The Oaks (Coronaca, South Carolina)

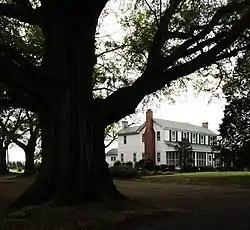
The Oaks, March 2012

The Oaks, also known as Downs Calhoun House, Calhoun-Henderson House, and Lumley Farmstead is a historic home and farm complex located near Coronaca, Greenwood County, South Carolina. It consists of a two-story wood-frame I-house, built about 1825, with significant additions and alterations about 1845, 1855, 1880, and 1920. Also on the property are the contributing small storage building (c. 1850), two large cow/livestock barns (c. 1920), a farm workshop (ca. 1920), a dairy barn (c. 1950), an early-20th century livestock watering trough, and an early-to-mid-20th century gasoline pump.